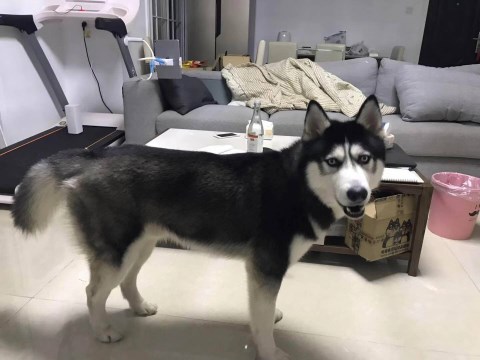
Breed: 1160-n000003-Siberian_husky